Pierino Prati

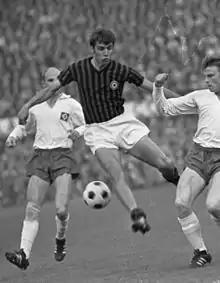
Prati with AC Milan in 1968

Pierino Prati (13 December 1946 – 22 June 2020) was an Italian footballer who played mainly as a forward. He began his career with Salernitana, and later played for several other Italian clubs, including a successful spell with AC Milan, with whom he won several titles. As of 2024, he is the second to last person to score a hat-trick in a European Cup final, having done so in 1969 against Ajax.